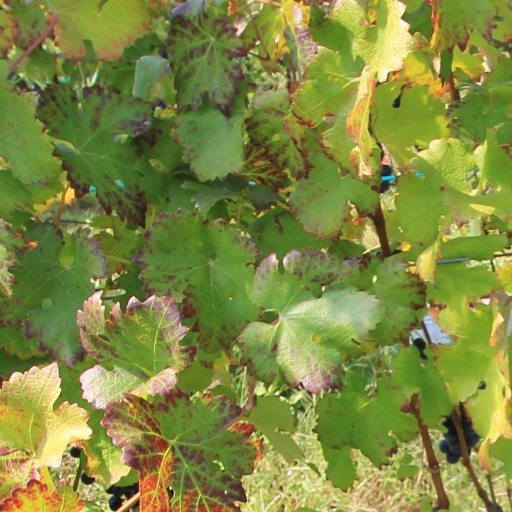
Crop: grape